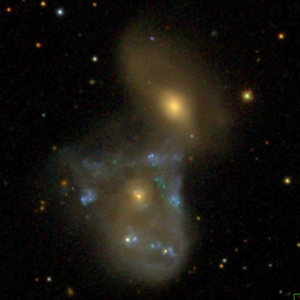
NGC 2445 est une galaxie irrégulière à anneau située dans la constellation du Lynx à environ 182 millions d'années-lumière de la Voie lactée. Elle a été découverte par l'astronome français Édouard Stephan en 1877.
NGC 2444 est une galaxie lenticulaire à anneau située dans la constellation du Lynx à environ 184 millions d'années-lumière de la Voie lactée. Elle a été découverte par l'astronome français Édouard Stephan en 1877.